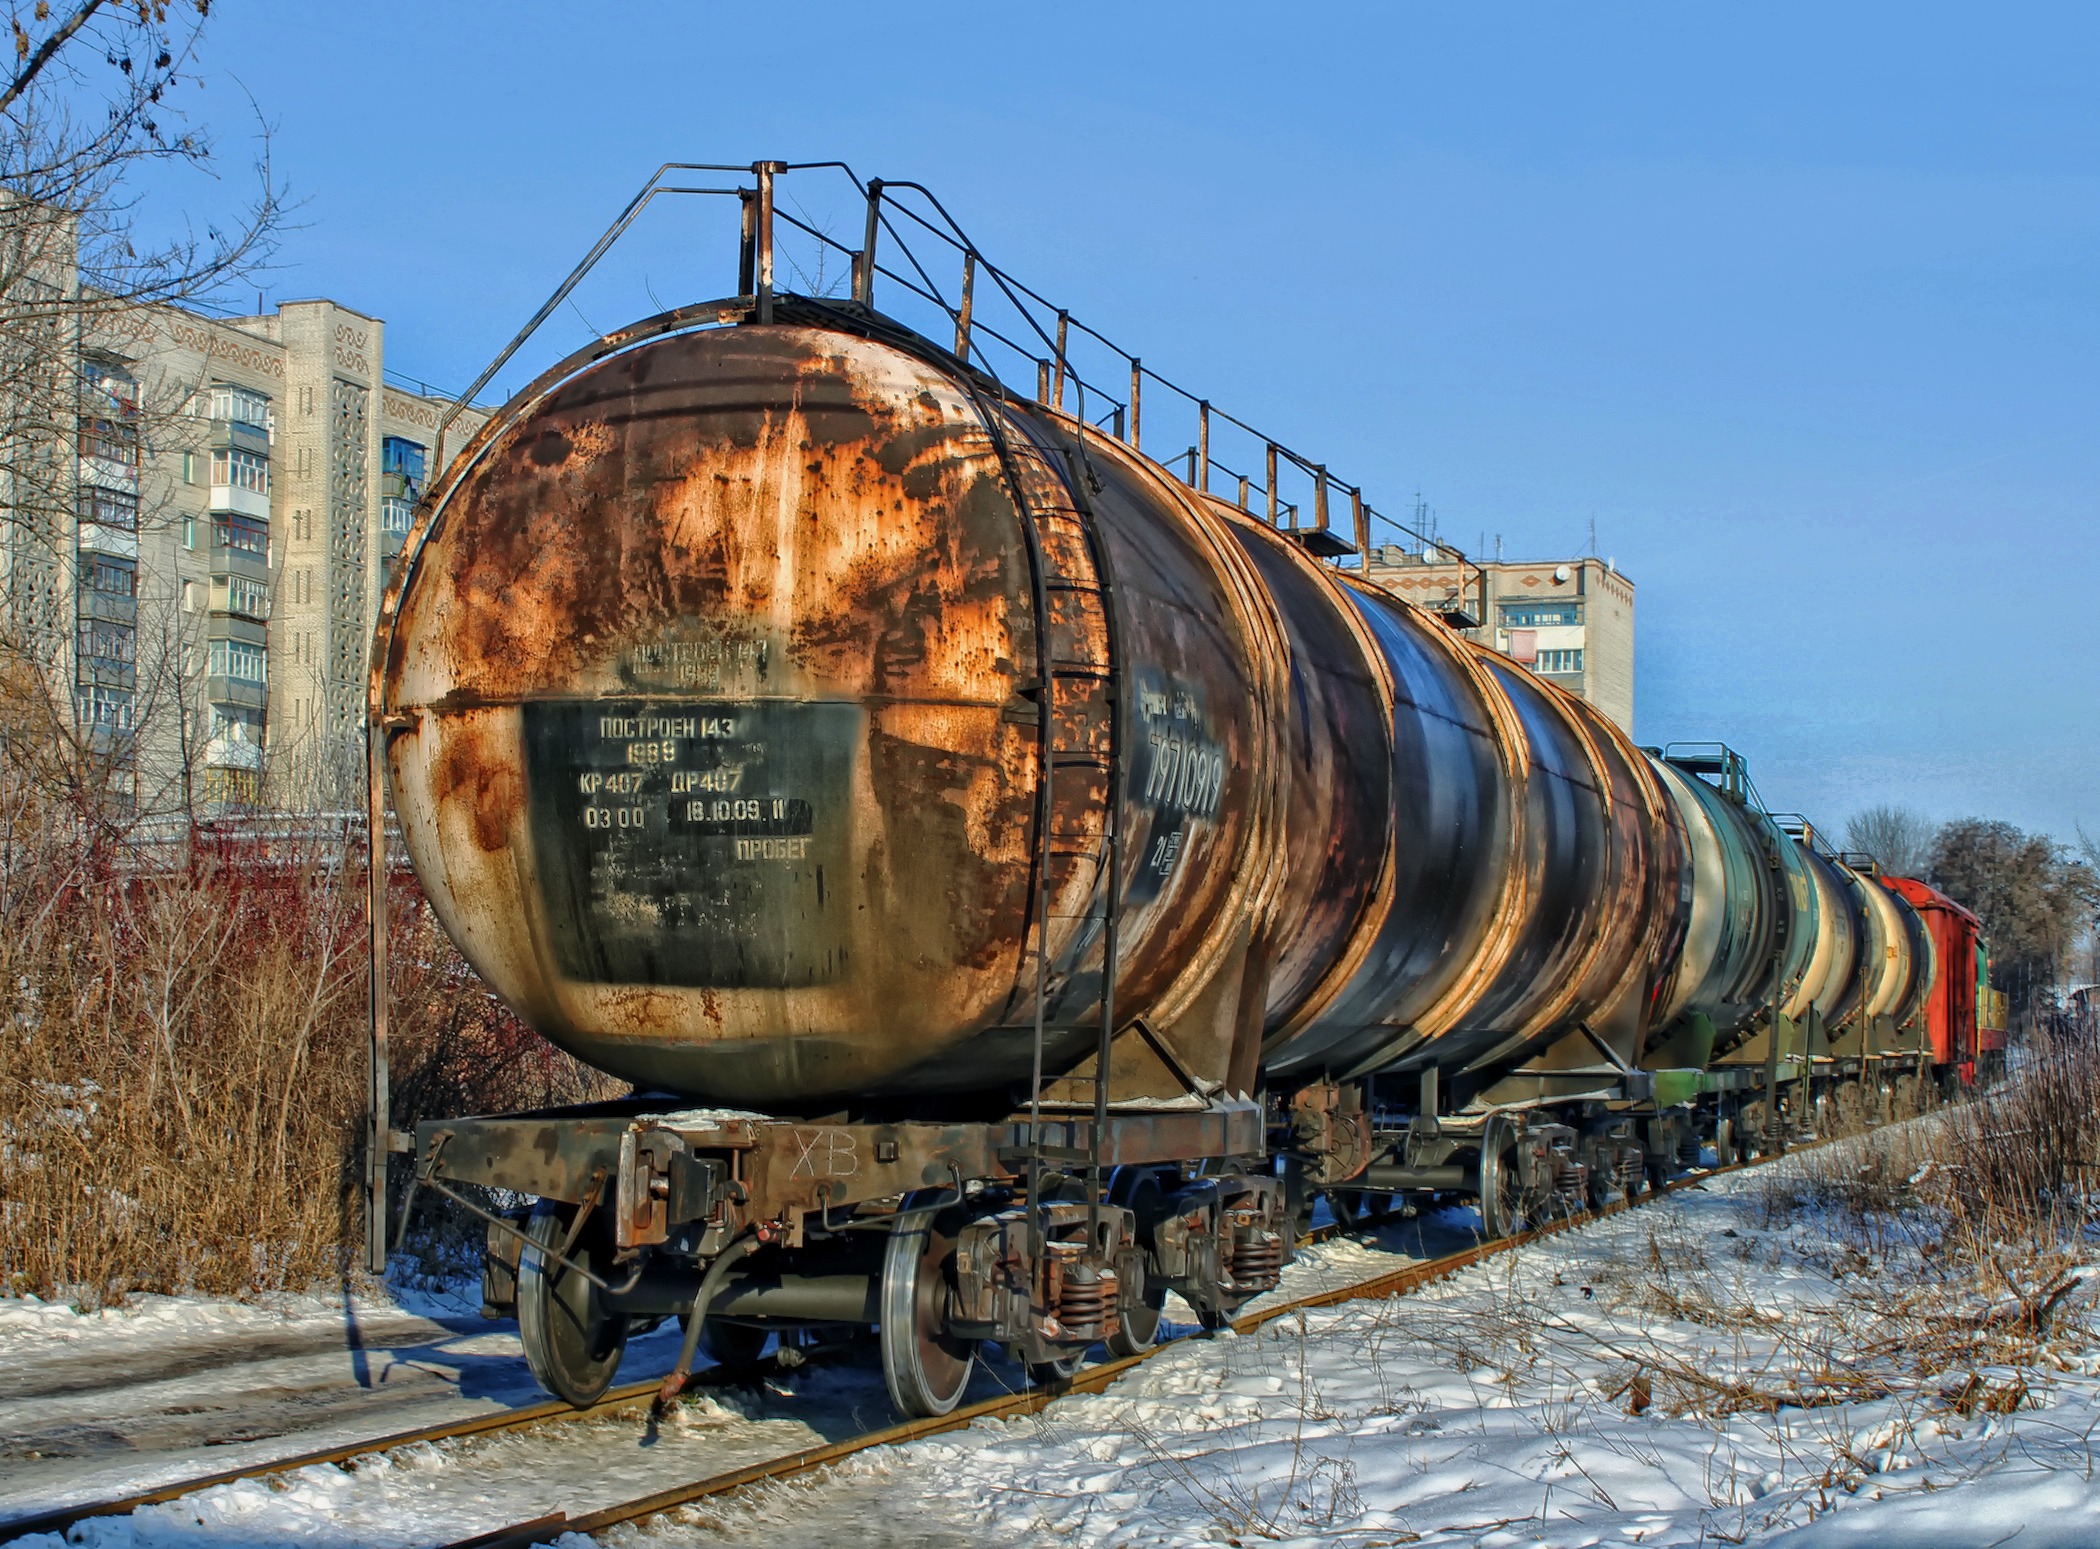
snow, winter, track, railway, railroad, train, travel, transportation, transport, vehicle, electricity, outside, hdr, locomotive, ukraine, rail transport, rail yard, land vehicle, man made object, freight car, rolling stock, railroad car, tank cars